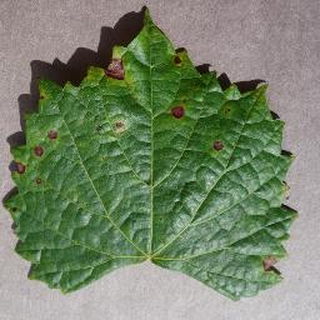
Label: grape_black_rot